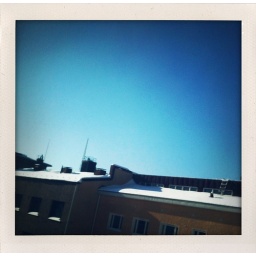
Sun shined. Finally. It's good to see the blue sky every once in a while. Yeah, welcome to Finland.